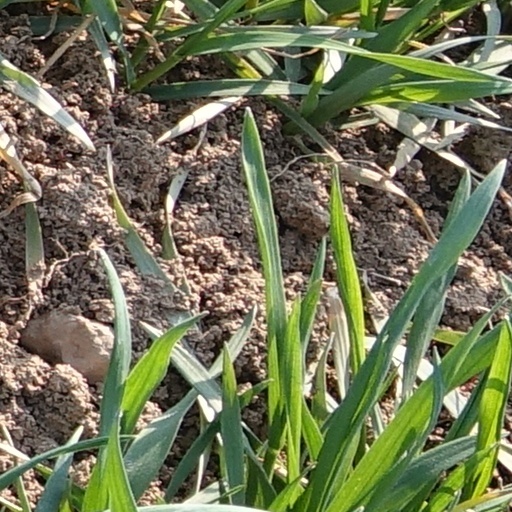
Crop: wheat